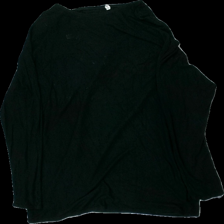
View: front
Type: Dress
Category: Ladies
Brand: Hangmatta Norhult
Colors: Black
Material: 100% viskos
Cut: C-collar
Season: All
Stains: Major
Damage: smuts fläckar
Damage location: top center
Damage 2: smuts fläckar
Damage 2 location: middle center
Damage 3: lösa trådar
Damage 3 location: middle right
Price range: <50
Recommended usage: Export
Description: långklänning